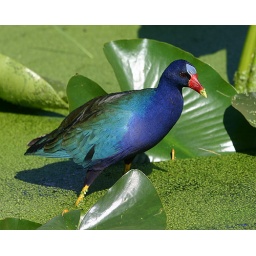
Uncommon bird that walks on lily pads in fresh water marshes